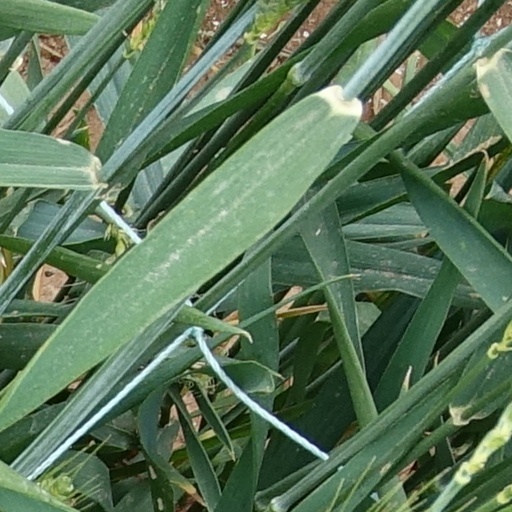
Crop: wheat